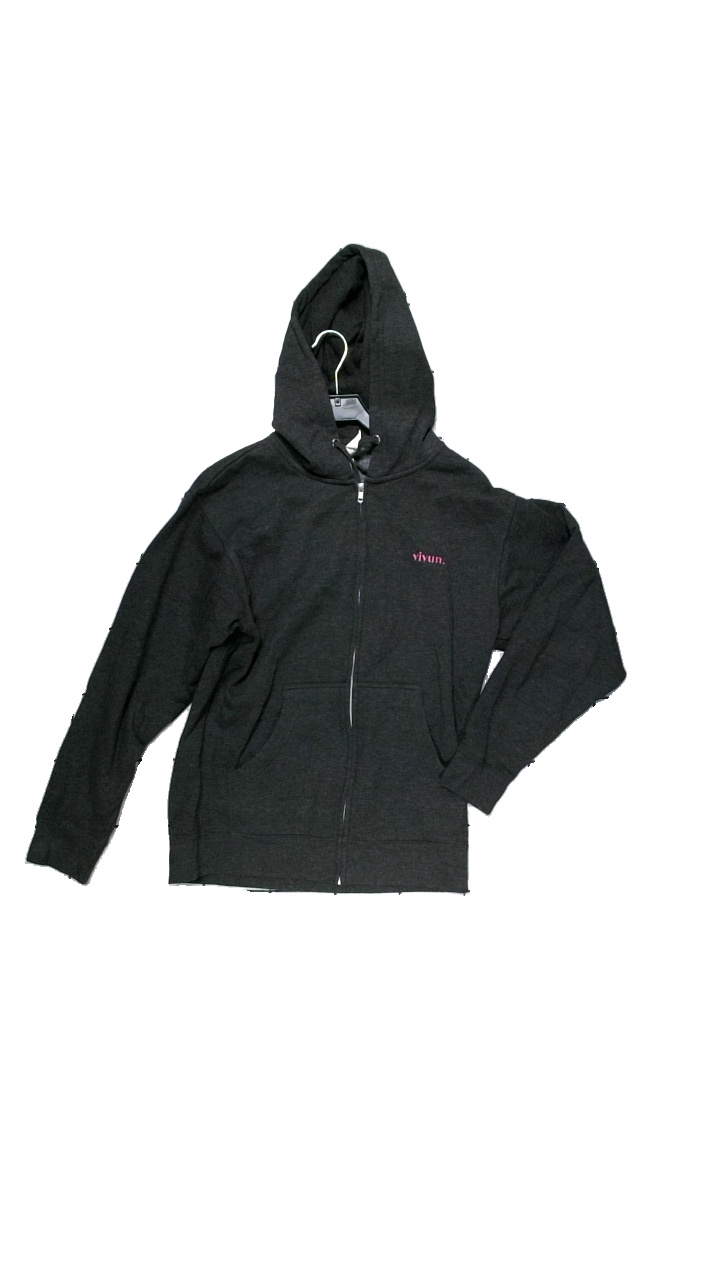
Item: Hoodie (Ladies)
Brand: Independent
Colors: Grey
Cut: Regular
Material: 55%Cotton,45%Polyester
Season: All
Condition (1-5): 4
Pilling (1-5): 4
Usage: Reuse
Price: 50-100